Karbala

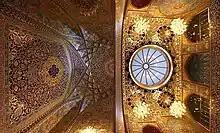
Shrine in Karbala, showing use of Arabesque

Karbala experiences a hot desert climate ("BWh" in the Köppen climate classification) with extremely hot, long, dry summers and mild winters. Almost all of the yearly precipitation is received between November and April, though no month is wet.